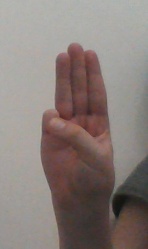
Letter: thaa